History of agriculture in Palestine

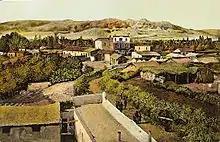
Jericho, c. 1900

The history of agriculture in Palestine dates back to 8000 BCE and some of the earliest agricultural settlements in the world. Several of the crops grown by the earliest farmers continued to be important throughout the long history of Palestinian agriculture. In the 19th century CE the Ottoman Empire discouraged, with limited success, the long-standing communal land system called "musha'a" practiced by the Palestinian Arab farmers living in the highlands. Wheat and barley were their most important crops and were grown primarily for subsistence rather than the commercial market. Olives are an important traditional crop. In the late 19th century Palestinians began to grow commercial and export crops such as citrus in the lowlands near the Mediterranean Sea coast. Large landowners, both resident and non-resident, owned a large part of the land, especially near the coast.